Sun chart

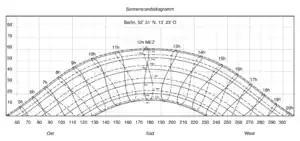
Sun chart for Berlin

A Sun chart is a graph of the ecliptic of the Sun through the sky throughout the year at a particular latitude.